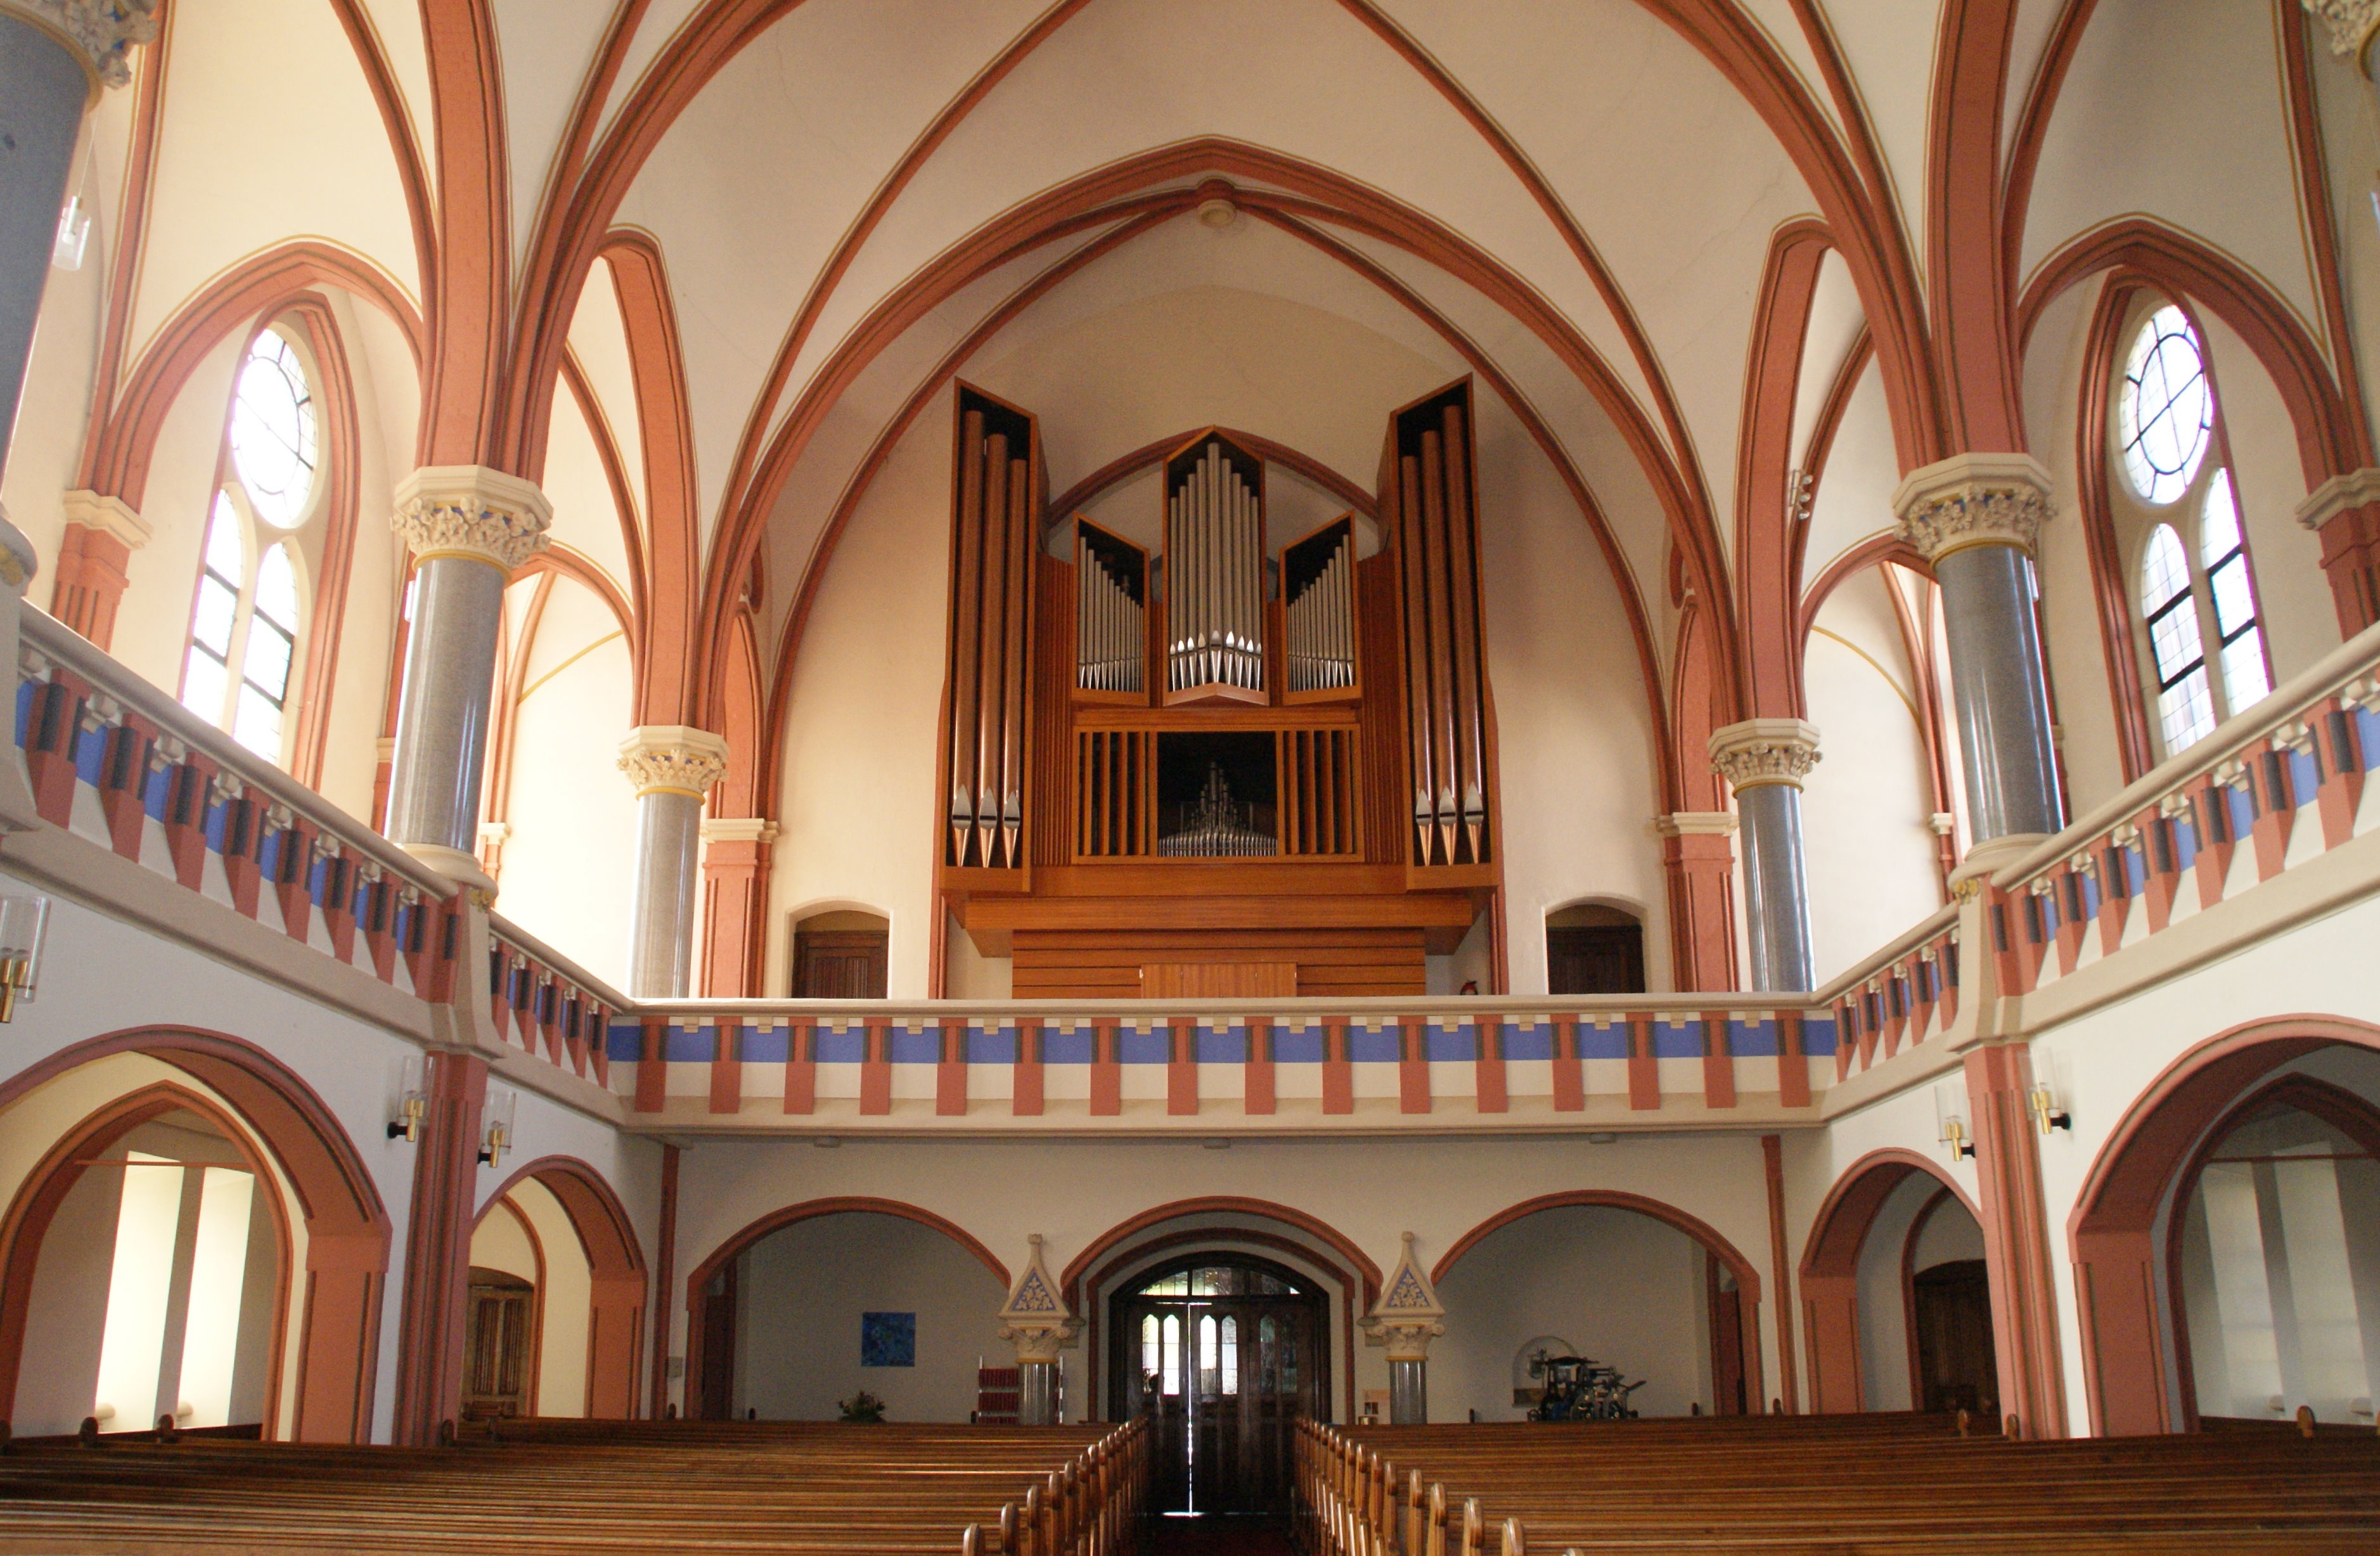
sky, building, religion, facade, church, cathedral, chapel, cross, christian, place of worship, bible, catholic, christ, sunday, ceremony, arches, monastery, jesus, prayer, synagogue, hell, christianity, worship, holy, easter, organ, basilica, gospel, tradition, benches, victims, gang, god, crucifix, eternity, believe, mass, catholicism, glass window, mental, vows, byzantine architecture